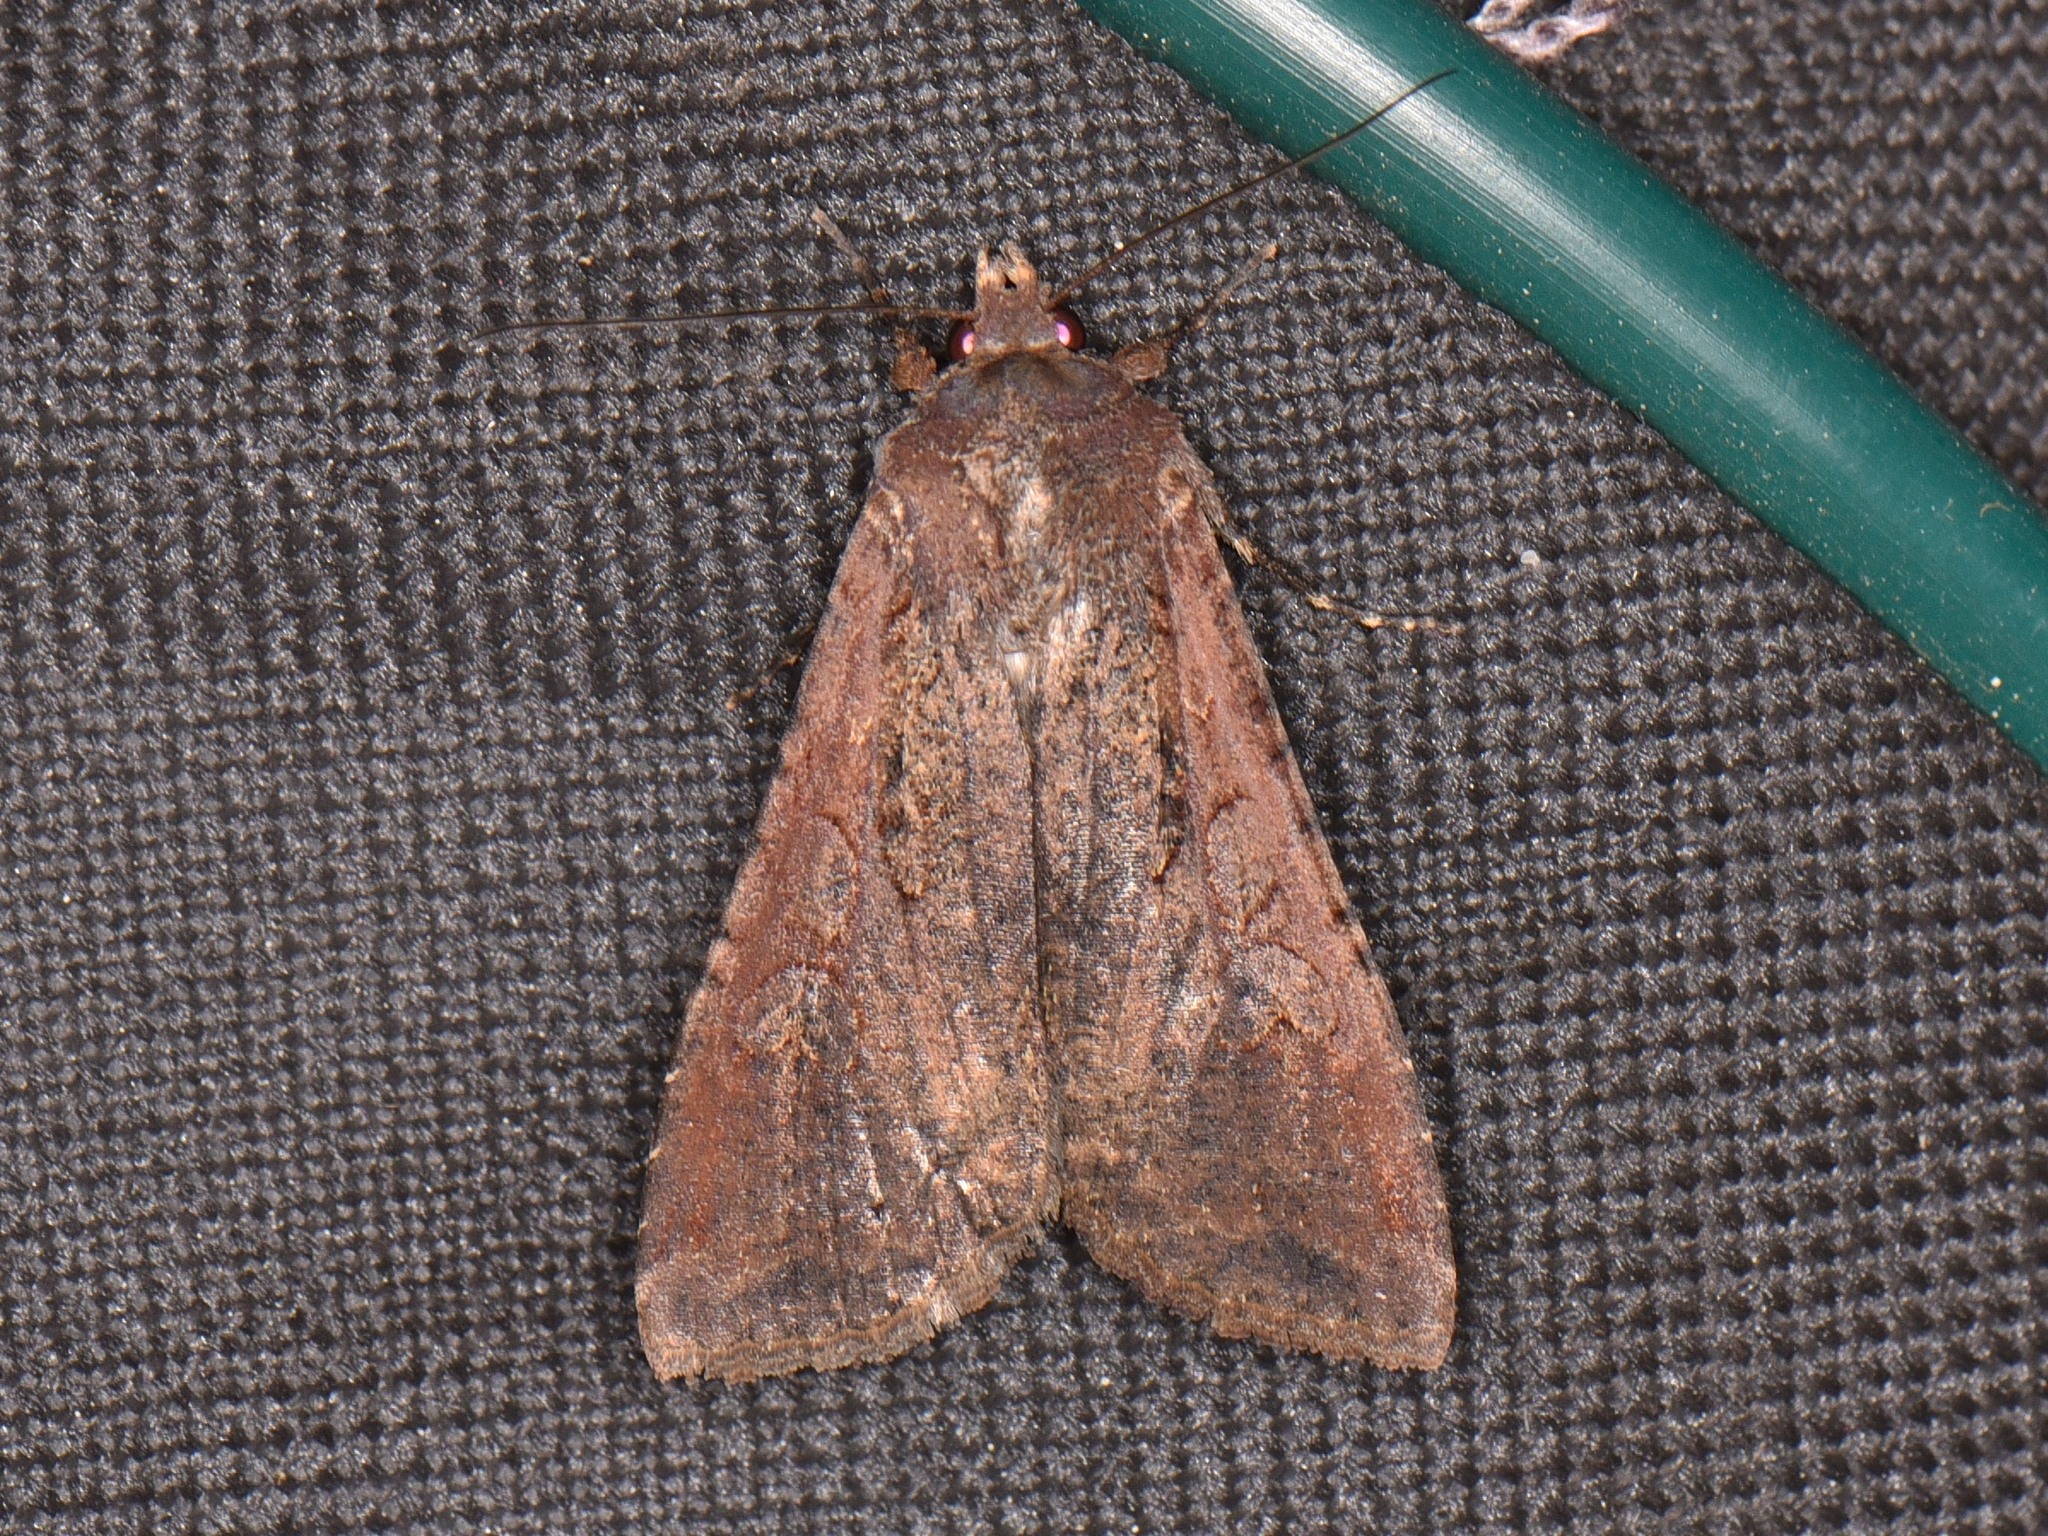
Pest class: cutworms